List of birds of India

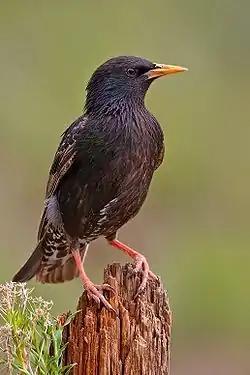
Common starling

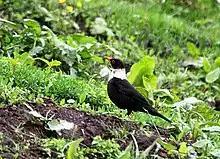
White-collared blackbird

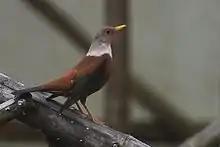
Chestnut thrush

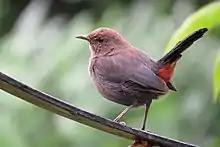
Indian robin

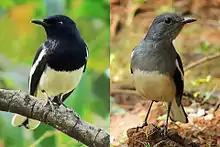
Oriental magpie robin, male on the left and female

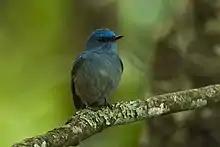
Pale blue flycatcher

The members of this family are diverse in size and colouration, though those of genus "Turdoides" tend to be brown or greyish. The family is found in Africa, India, and southeast Asia.